Ridge Holland

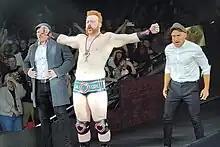
The Brawling Brutes at the Clash at the Castle event in 2022. (L–R: Holland, Sheamus, and Butch)

As part of 2021 Draft, Holland was drafted to the SmackDown brand. On 5 November 2021 episode of "SmackDown", during a backstage interview, Holland referred to Sheamus as his idol. On 19 November episode of "SmackDown", Holland helped Sheamus defeat Cesaro, Ricochet, and Jinder Mahal in a four-way match, starting an alliance between the two. Holland made his main roster in-ring debut the following week on "SmackDown", where he lost to Cesaro, as well as a battle royal to determine the #1 contender for the Universal Championship later that night. A rematch between Holland and Cesaro was set for 17 December episode of "SmackDown", which Holland won. On 1 January 2022 at Day 1, Holland and Sheamus defeated Cesaro and Ricochet. During the match, Holland suffered a broken nose and was removed mid-match. On 11 March episode of "SmackDown", Holland and Sheamus introduced Dunne, who was subsequently renamed "Butch", as part of their stable. On the same show, a match between the team of Sheamus and Holland and The New Day (Big E and Kofi Kingston) saw Holland delivering an overhead belly-to-belly suplex to Big E at ringside, resulting in Big E accidentally landing on the top of his head; he was placed onto a stretcher and taken to a hospital. On Night 2 of WrestleMania 38 on 3 April, Holland and Sheamus defeated The New Day (Kofi Kingston and Xavier Woods) in a quick match.